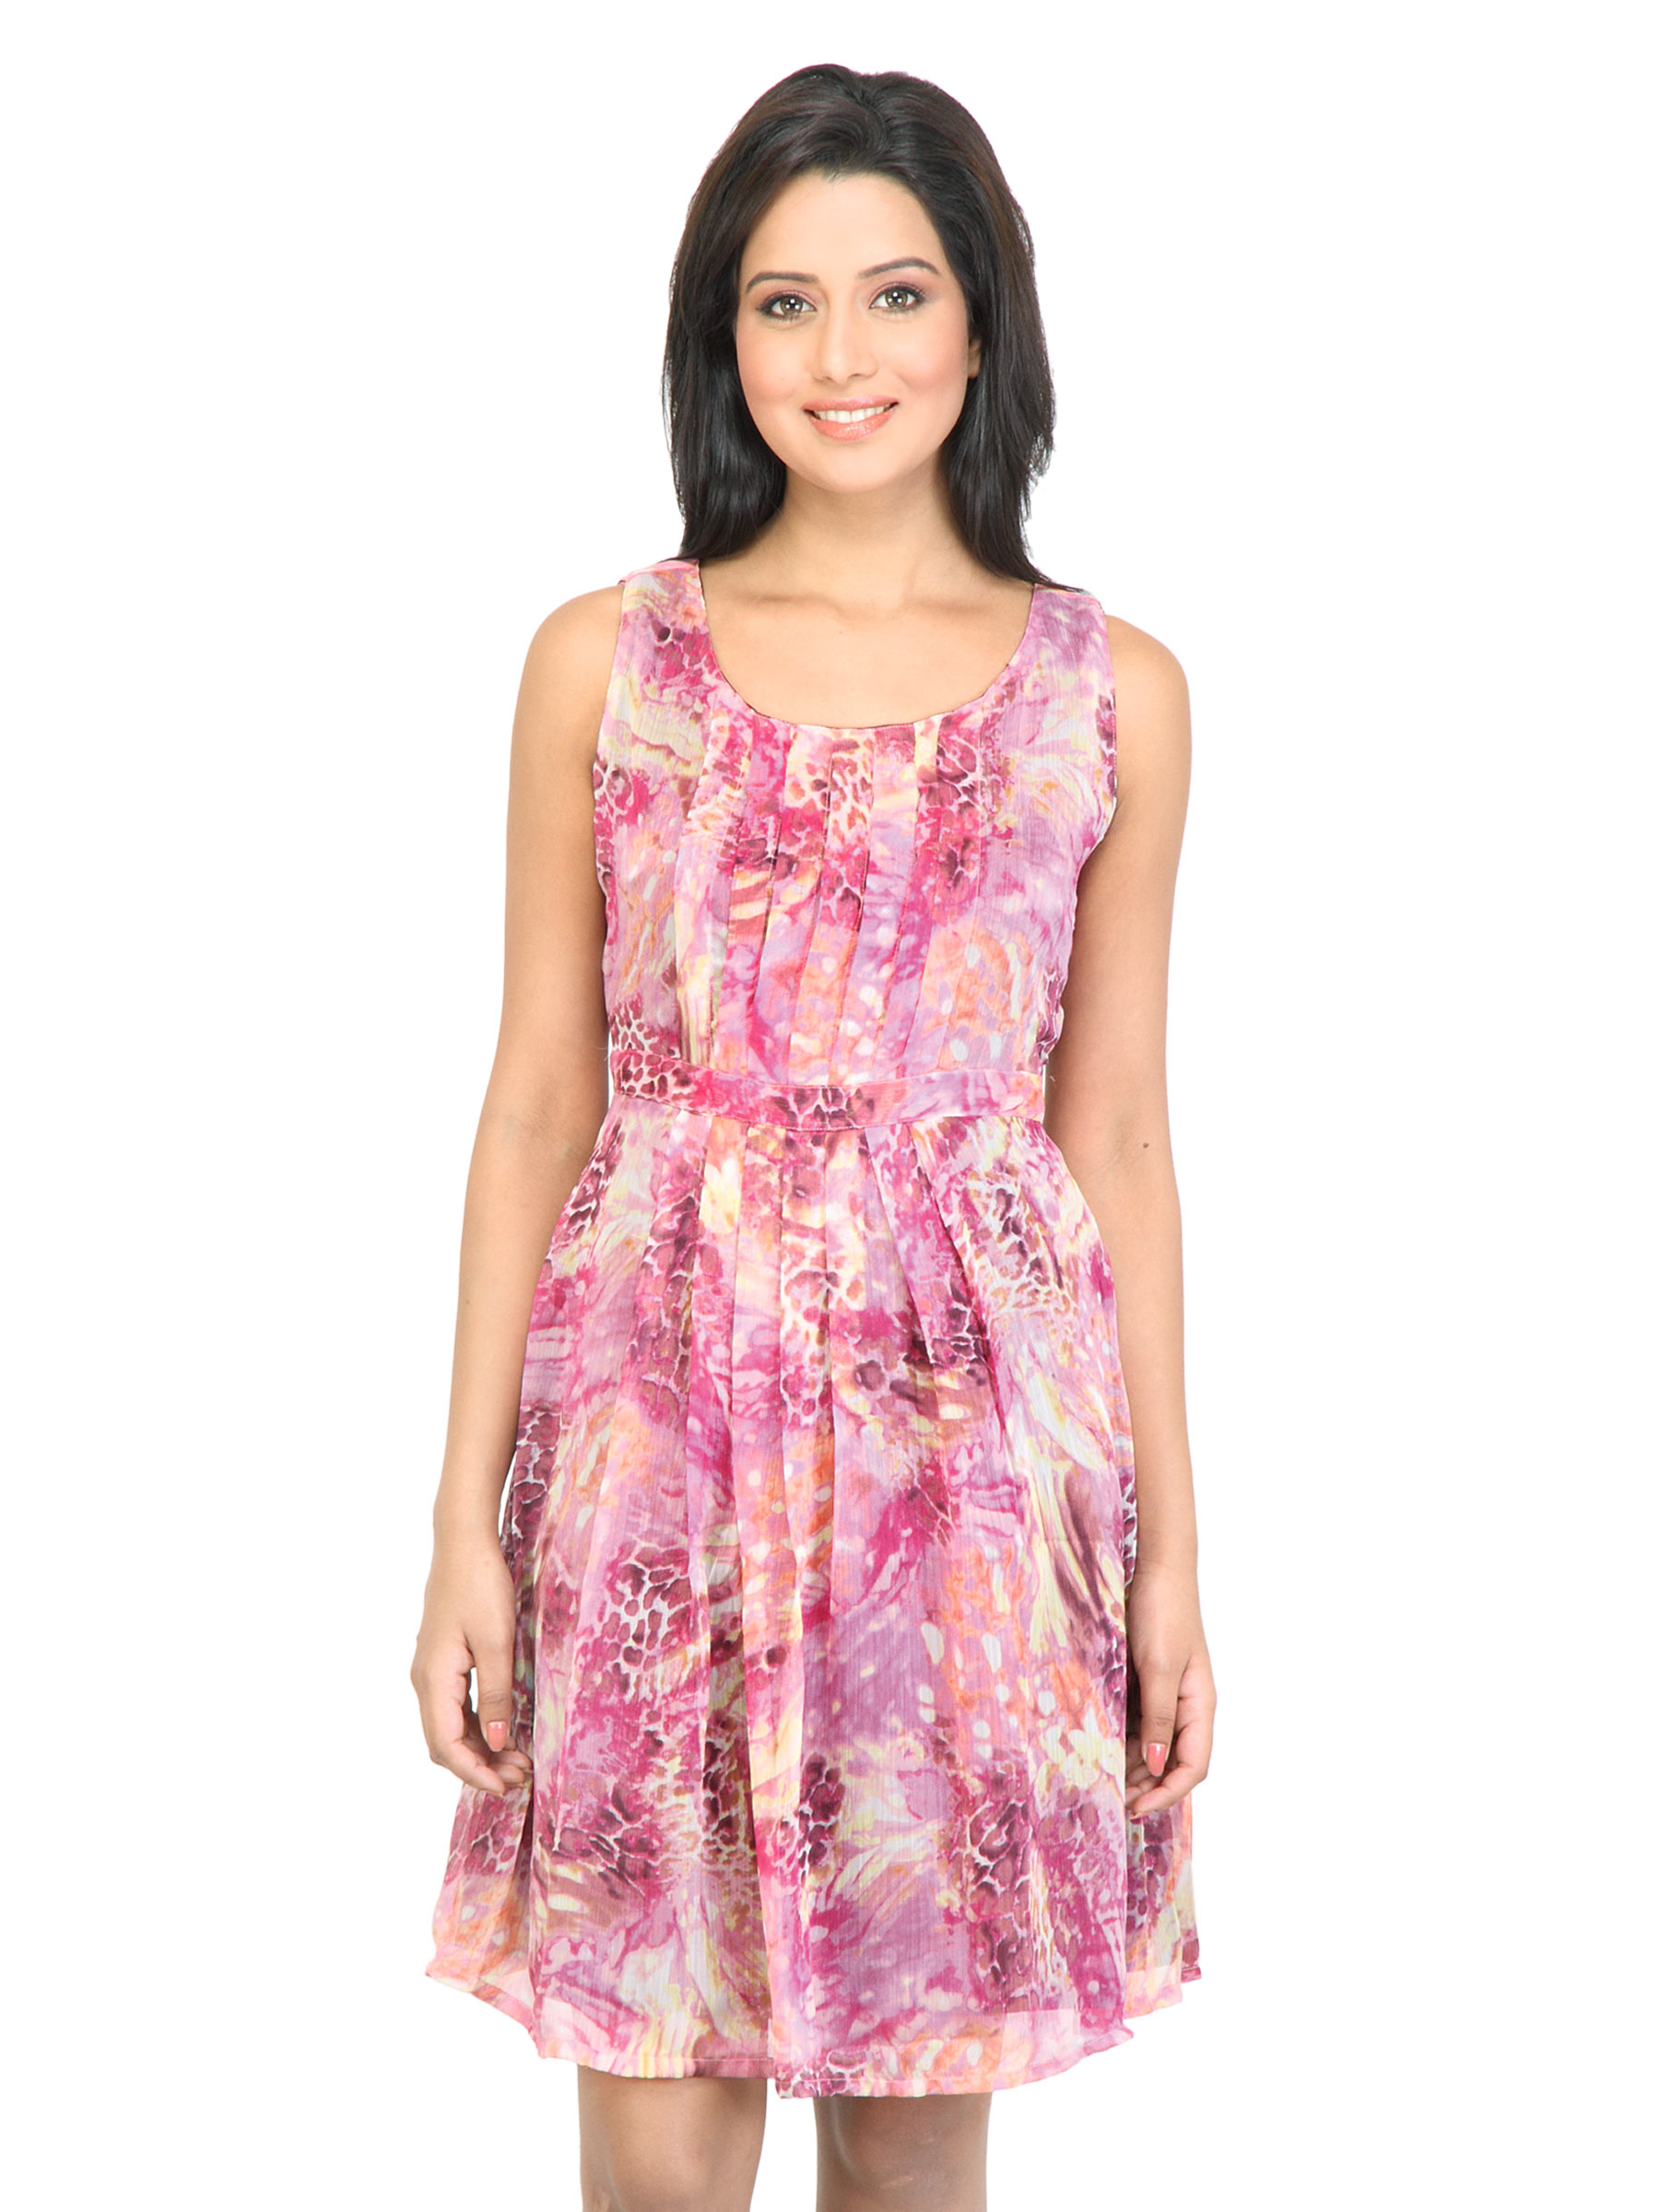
Arrow Woman Kaya Pink Dress
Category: Apparel / Dress / Dresses
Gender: Women
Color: Pink
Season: Fall 2011
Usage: Casual